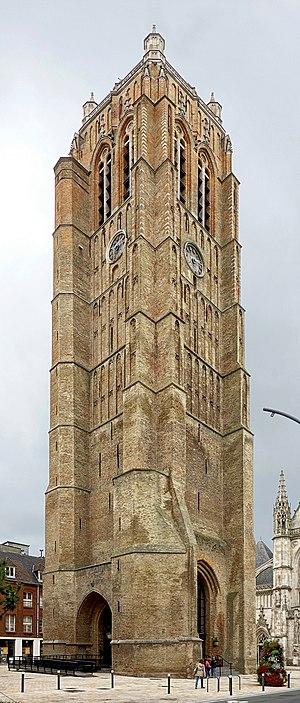
Le beffroi de Dunkerque.
La région Nord-Pas-de-Calais comporte plusieurs beffrois.
L'église Saint-Éloi, surnommée la cathédrale des sables, est une église catholique située à Dunkerque, en France. Elle est classée au titre des monuments historiques en 1916, tandis que le beffroi qui lui fait face, ancienne tour de l'église primitive, est classé depuis 1840. Le beffroi est aussi classé au patrimoine mondial de l'UNESCO au titre de Beffrois de Belgique et de France.
Cet article recense les églises en France les plus hautes.